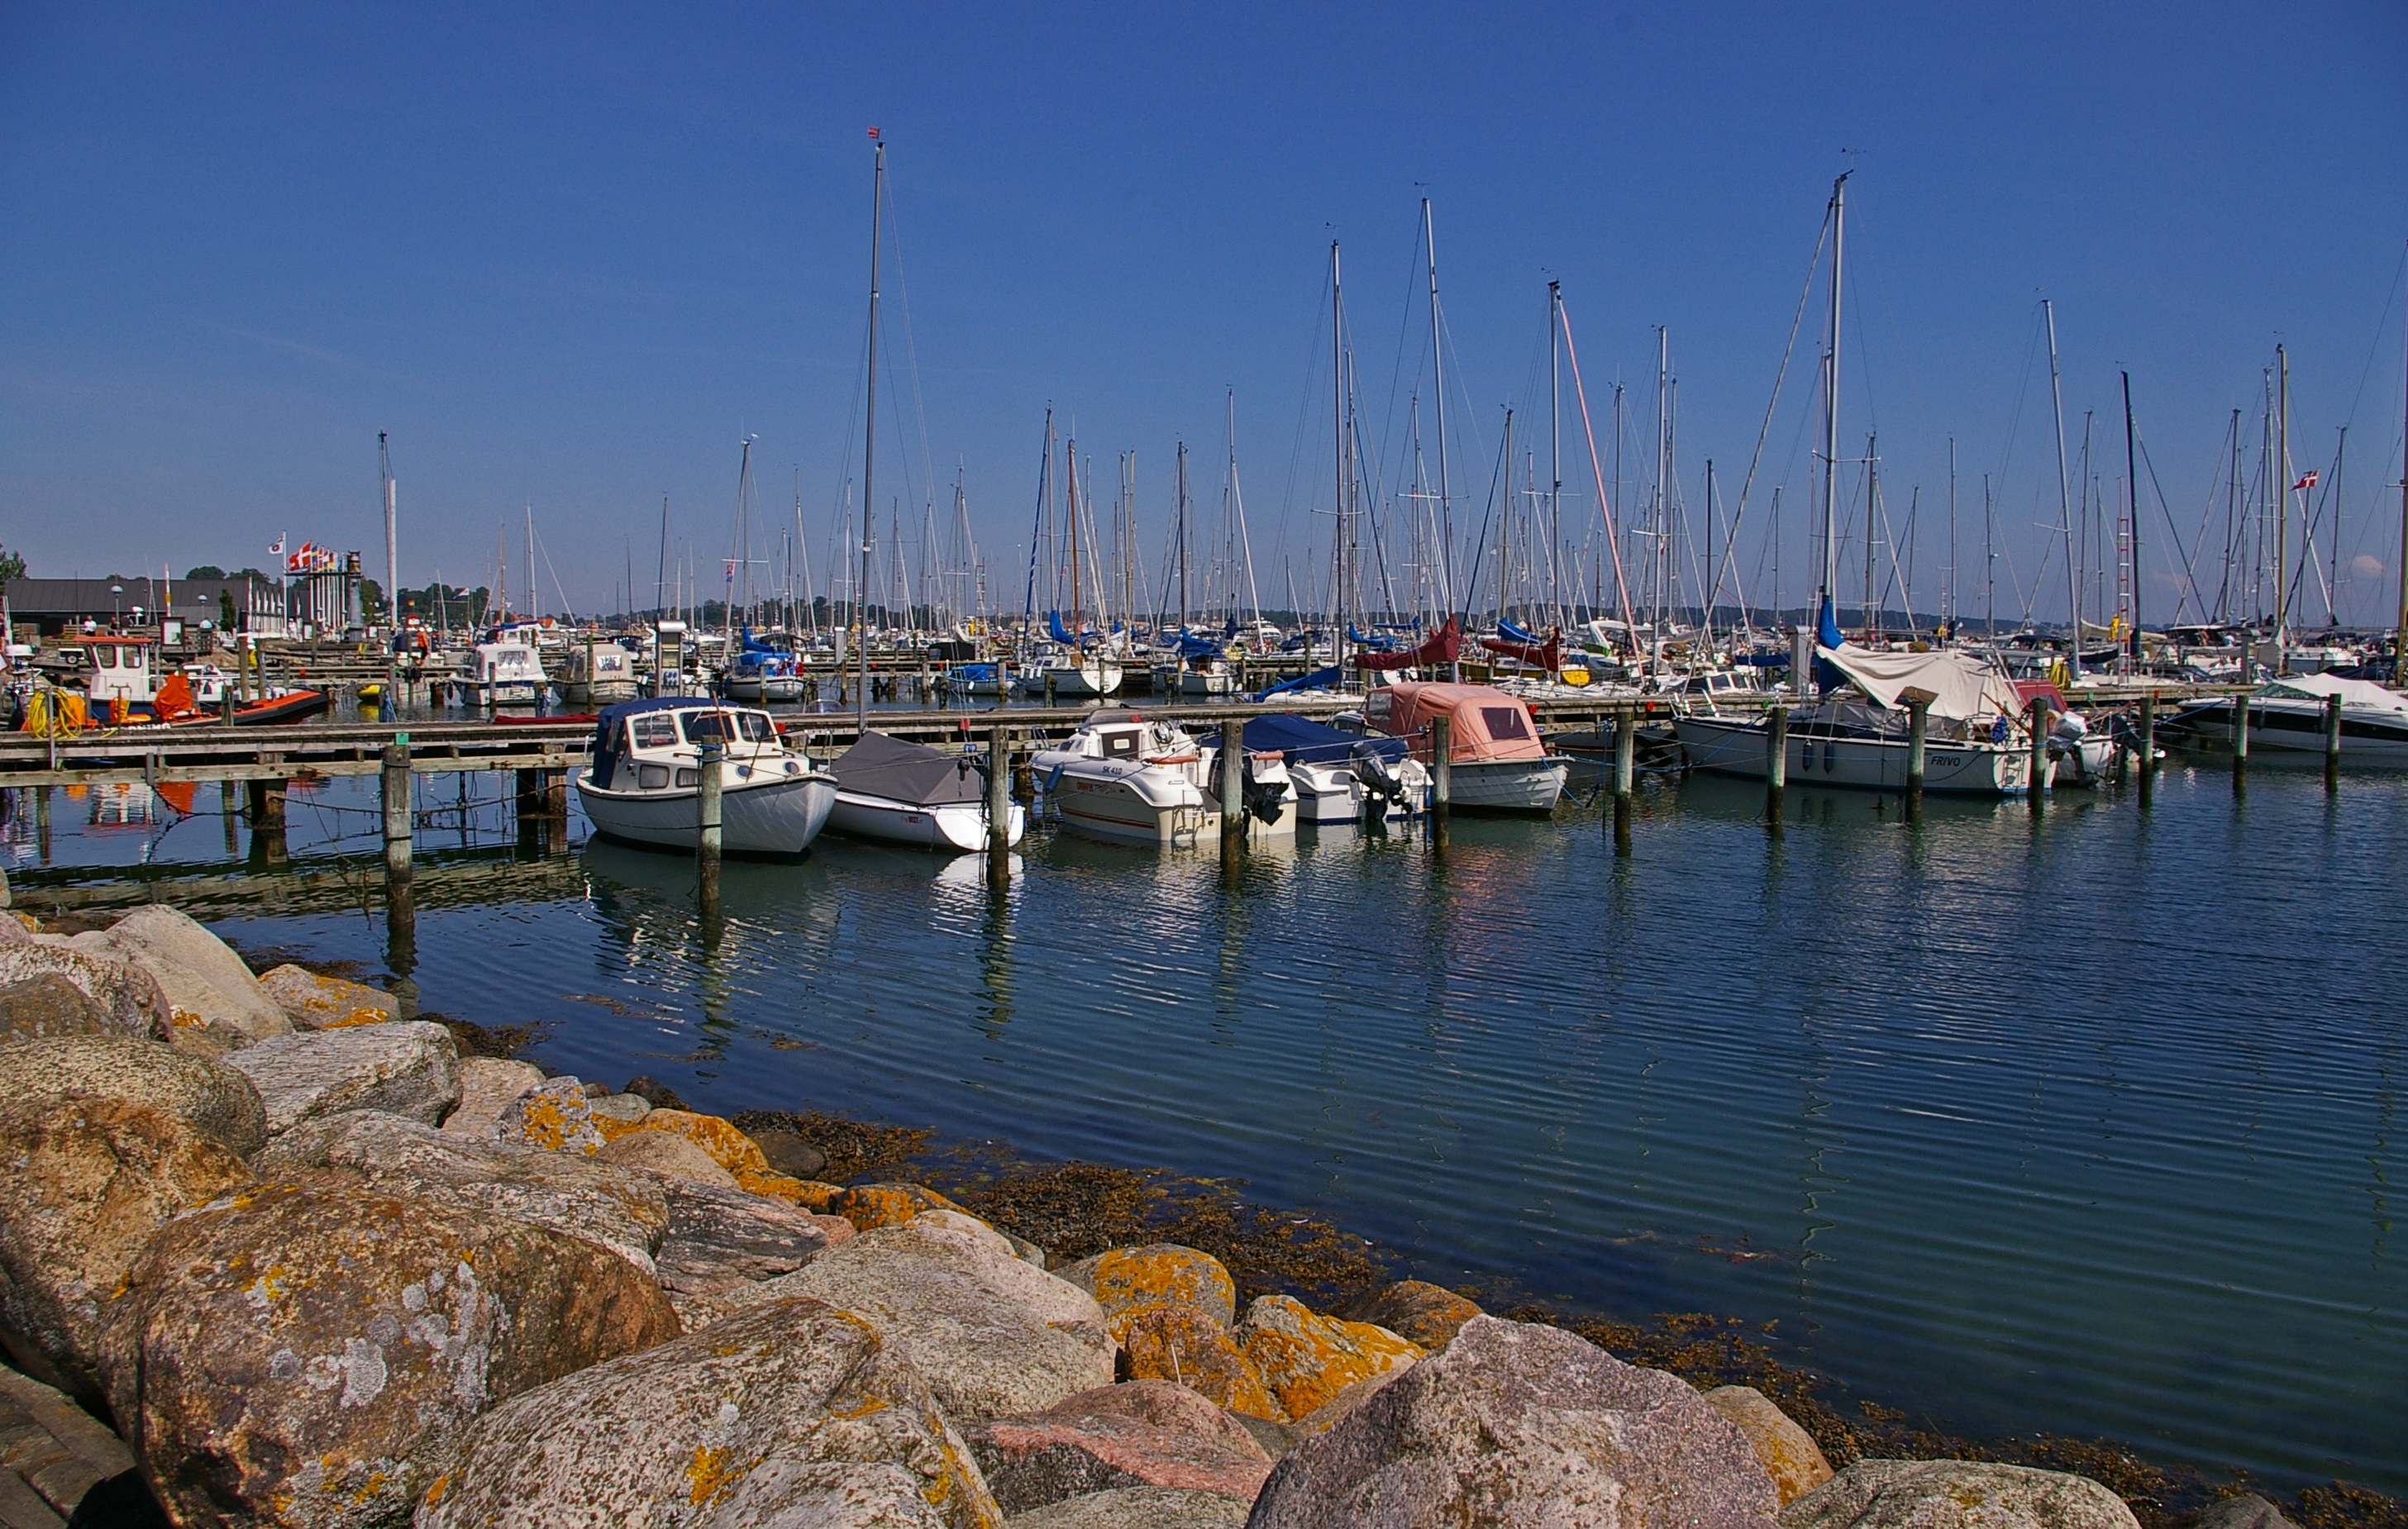
sea, coast, water, dock, sky, sun, boat, ship, summer, vehicle, mast, holiday, bay, harbor, marina, rest, port, leisure, boating, infrastructure, boats, sail, anchor, channel, mole, quiet, maritime, masts, mood, idyll, sailing boat, relaxed, water sports, canvas, concerns, powerboat, sailing ships, boat mast, kerteminde